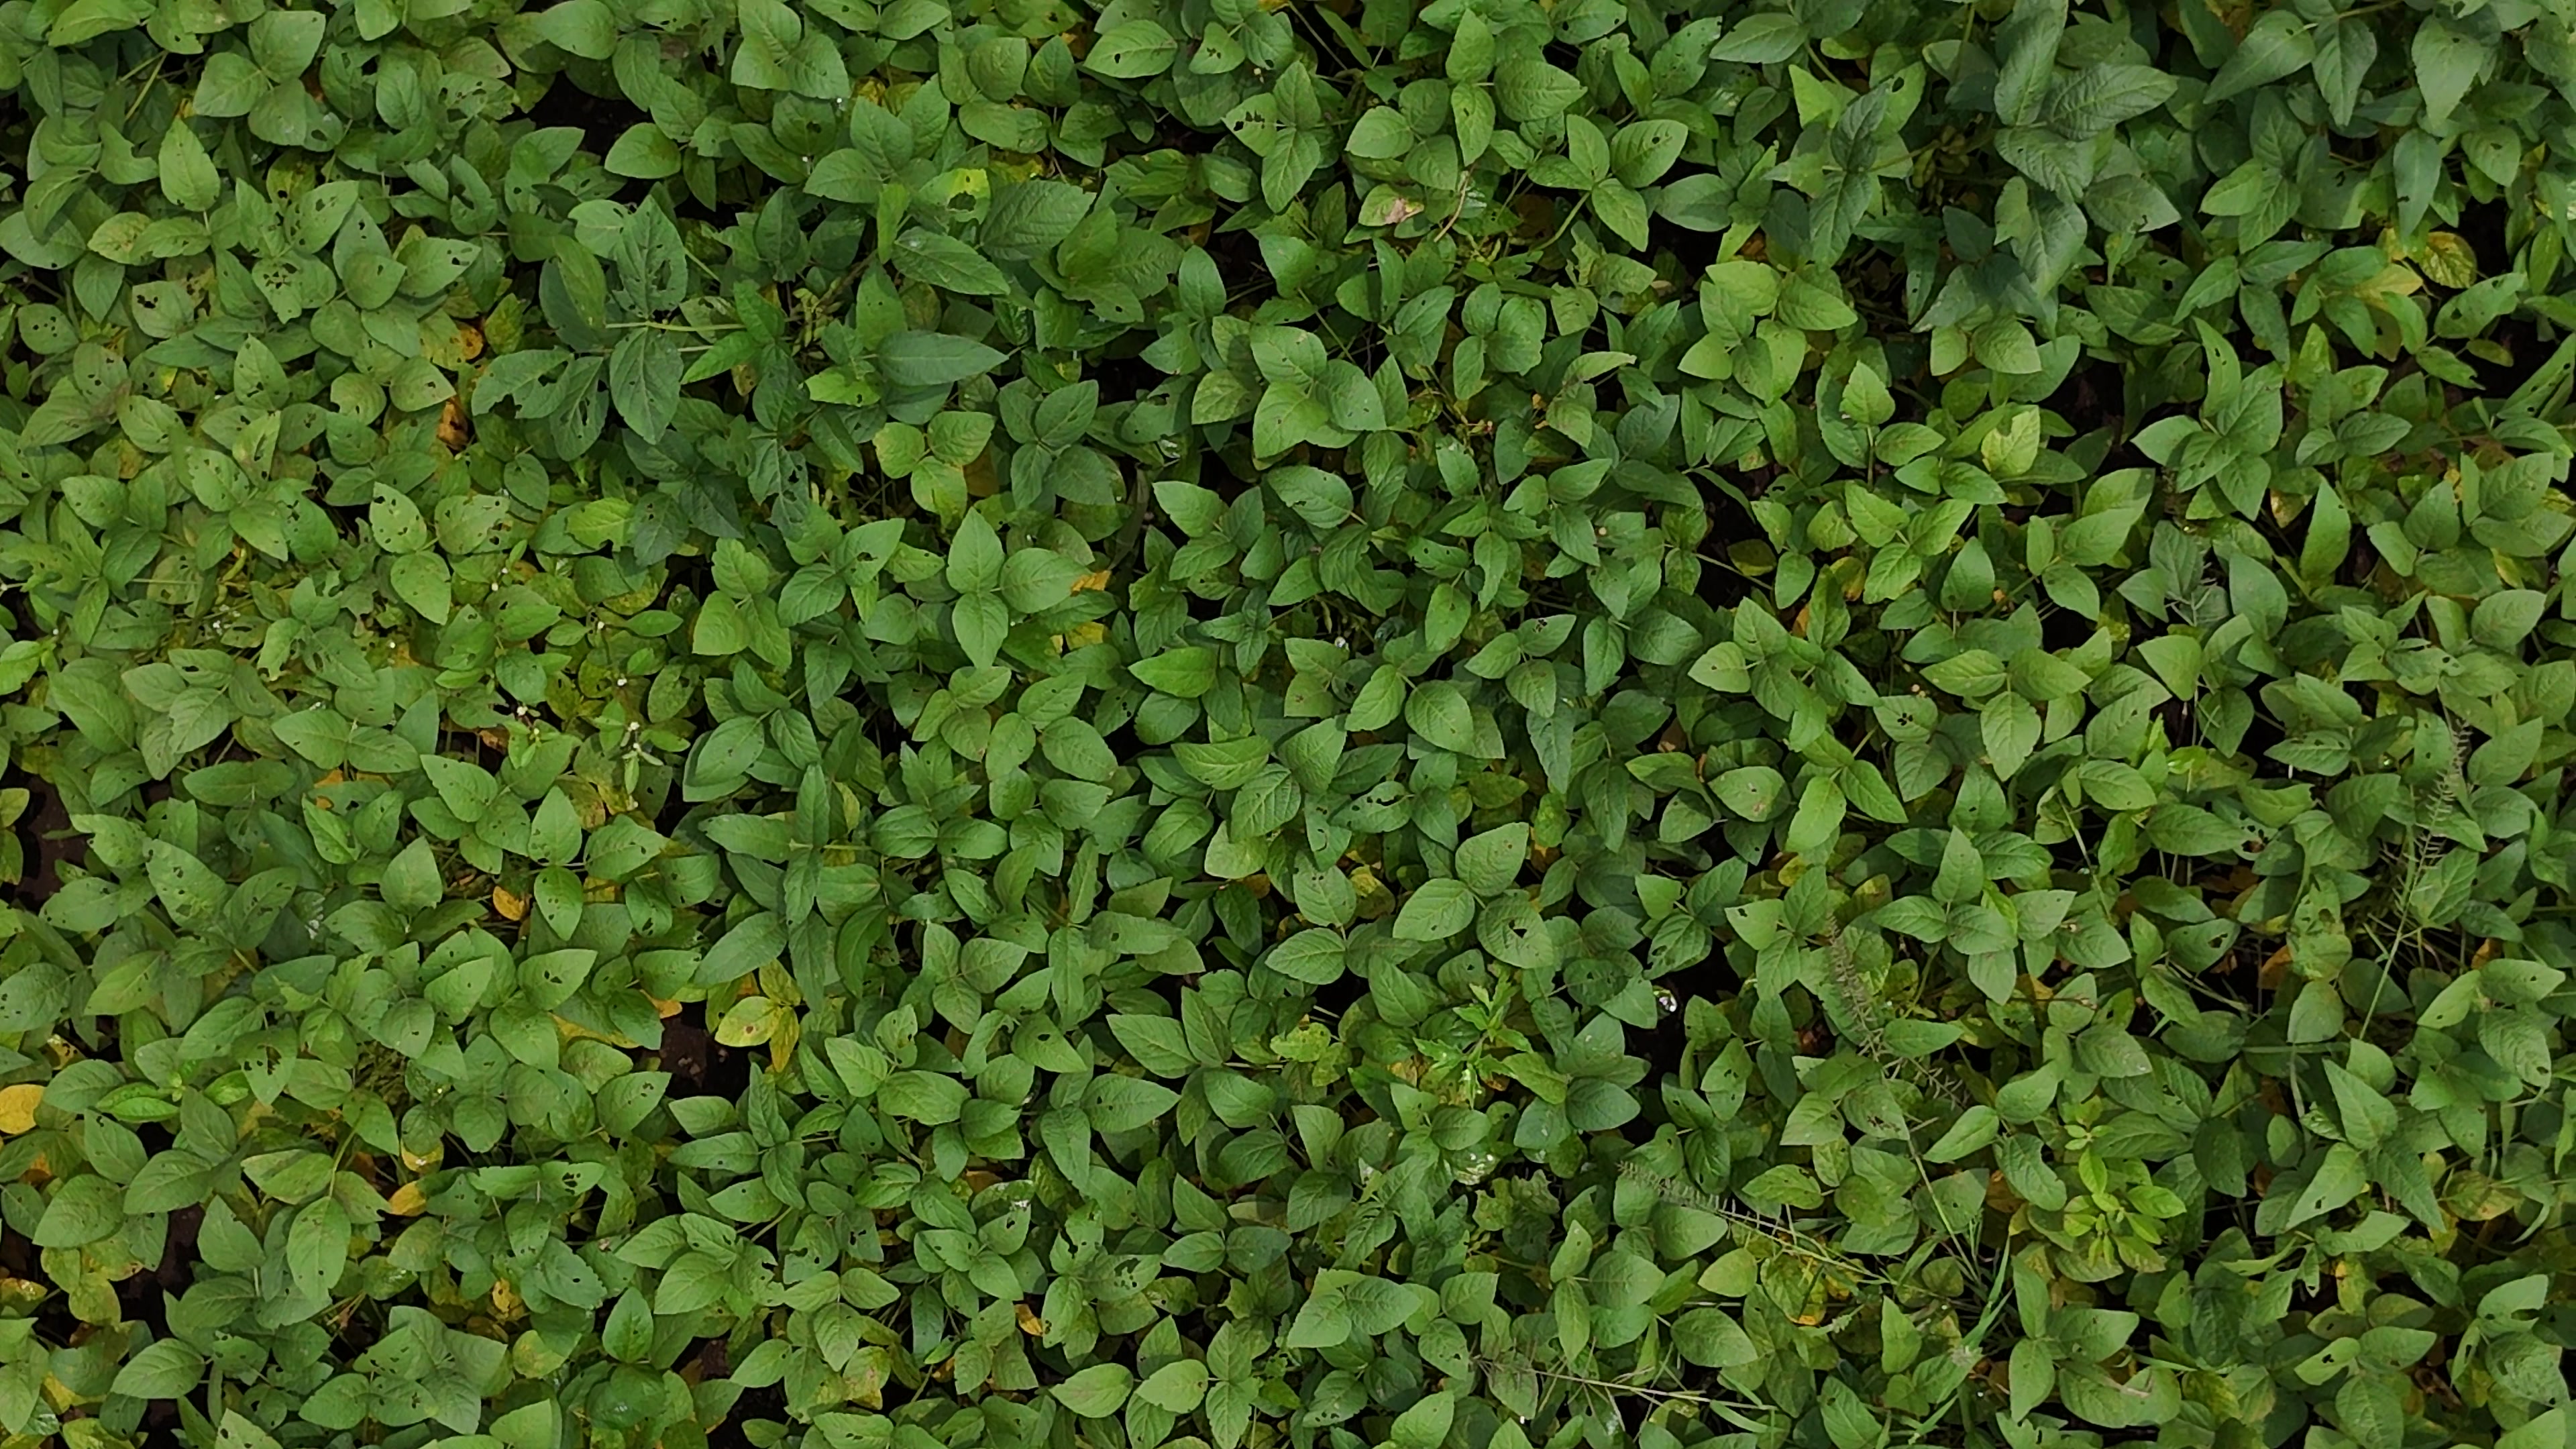
Label: Mosaic